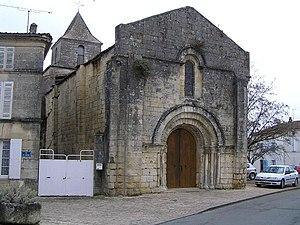
Les églises de la Charente-Maritime présentent une grande diversité, d'une commune à une autre, et se distinguent par des styles et des périodes de construction différentes. De nombreux édifices témoignent cependant de l'épanouissement, aux XIᵉ et XIIᵉ siècles d'une forme d'art roman spécifique, appelée art roman saintongeais, caractérisée par une simplicité des formes et un décor sculpté, souvent très riche.
Cet article recense une partie des monuments historiques de la Charente-Maritime, en France.
Burie est une commune du Sud-Ouest de la France située dans le département de la Charente-Maritime.